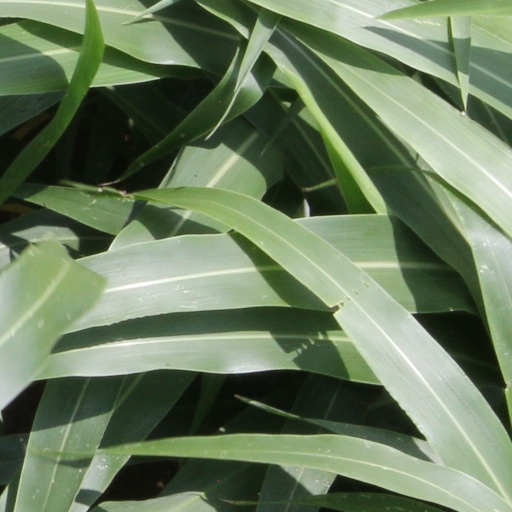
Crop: sorghum